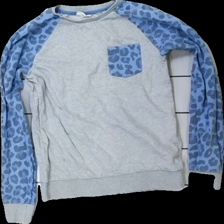
View: front
Type: Sweater
Category: Children
Brand: Kappahl
Colors: Grey, Blue
Material: 100% cotton
Pattern: Animal print
Cut: Regular
Size: 170
Season: All
Damage location: middle right
Price range: <50
Recommended usage: Export
Description: grå tjock långärmad tröja med leopardmönster på armarna, urtvättad
Comment: urtvättad